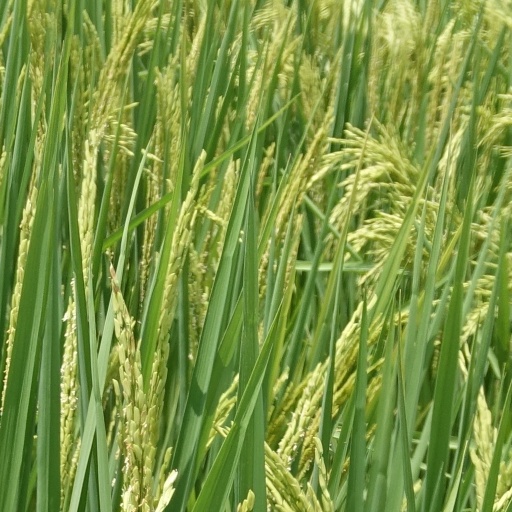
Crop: rice